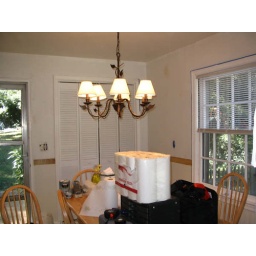
wall paper down in kitchen